Rutland and Washington Railroad

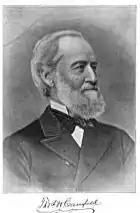
Thomas Canfield

The Rutland and Washington Railroad was a railroad company based in Rutland, Vermont, United States. It was chartered in Vermont on November 13, 1847, and built between Rutland and Eagle Bridge in Rensselaer County, New York from 1851 to 1852. One of the company's founders was Merritt Clark, a Vermont politician, and another was Thomas Canfield, later involved with the Northern Pacific Railway. In order to build in New York, the company, on June 24, 1850, took a perpetual rent-free lease of the franchise rights east of Salem of the Troy and Rutland Railroad, which had been chartered in that state on July 2, 1849. The remainder of the Troy and Rutland, from Salem west to Eagle Bridge, was completed in 1852 and leased to the Rutland and Washington effective July 2.